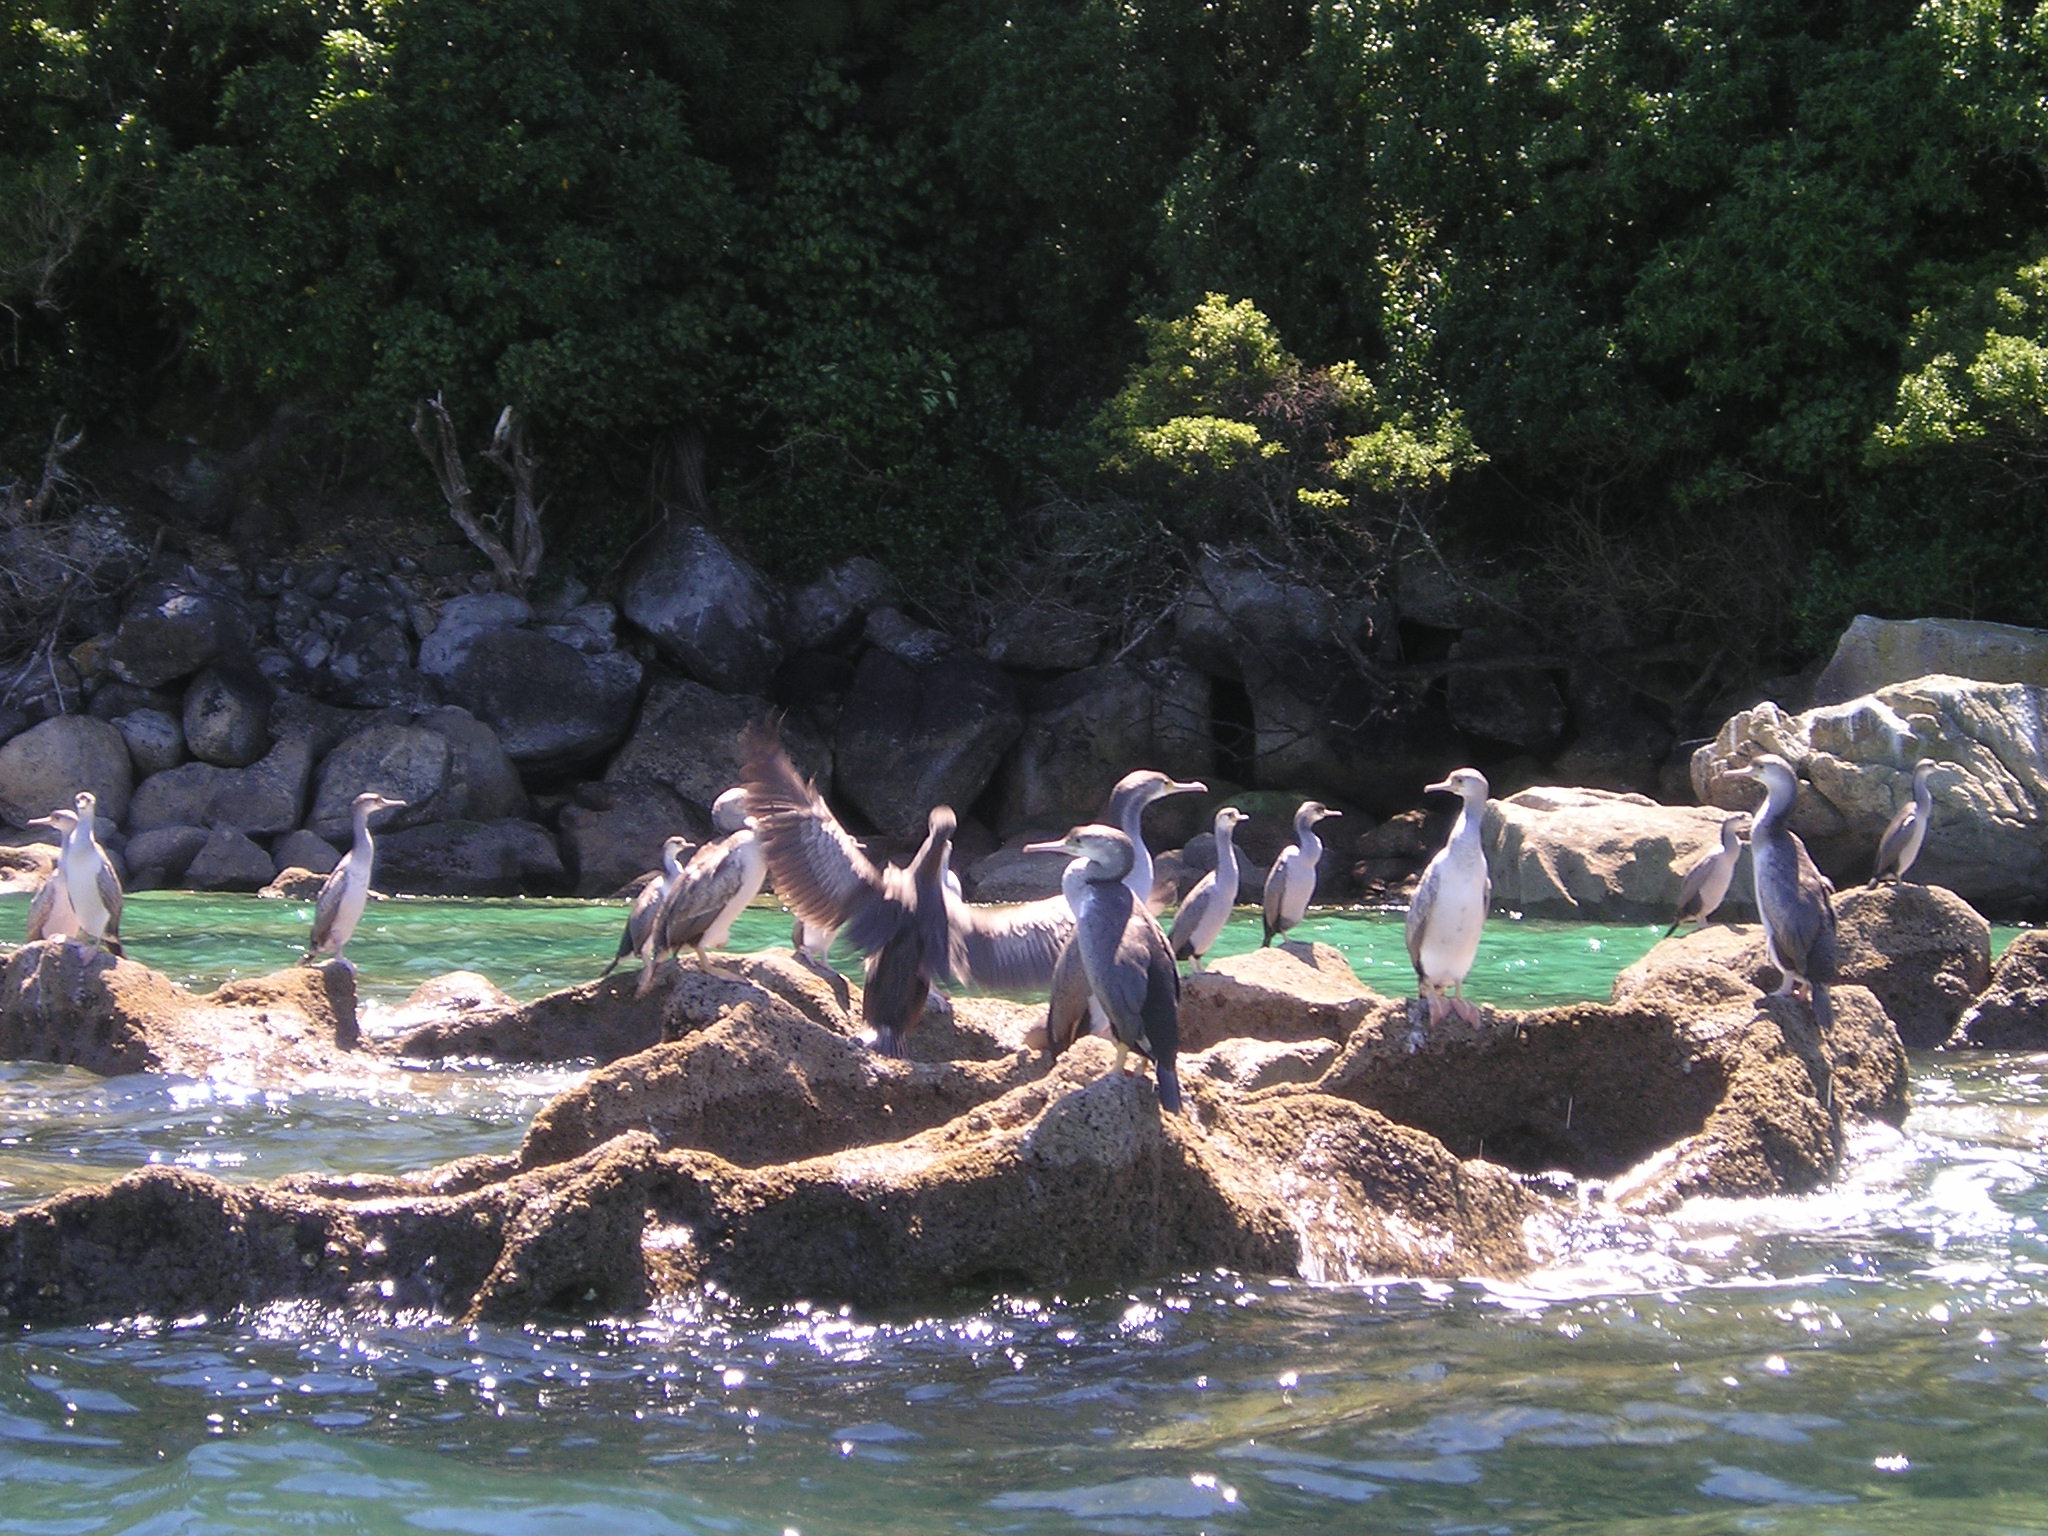
sea, wilderness, bird, river, pond, wildlife, zoo, birds, new zealand, water bird, water feature